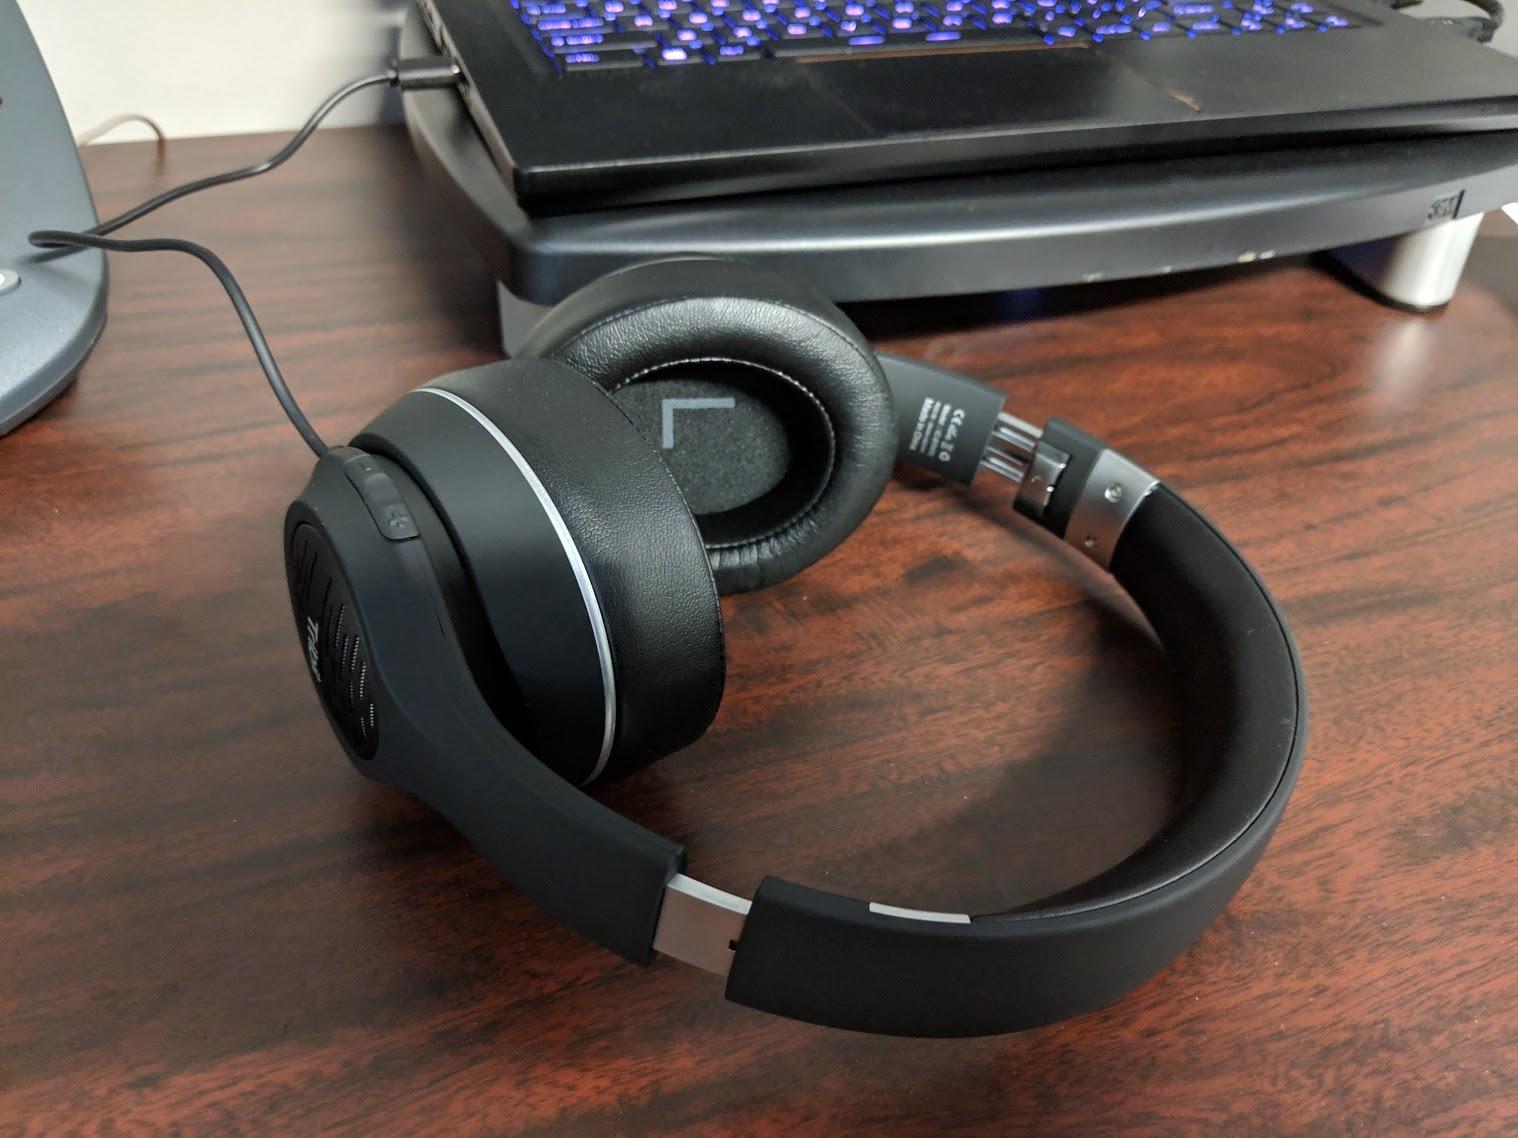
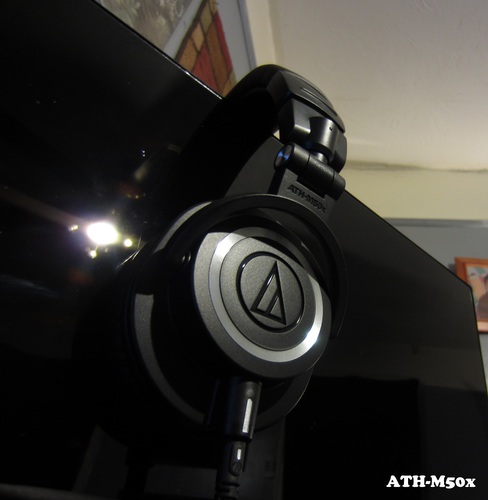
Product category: headphones
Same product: no